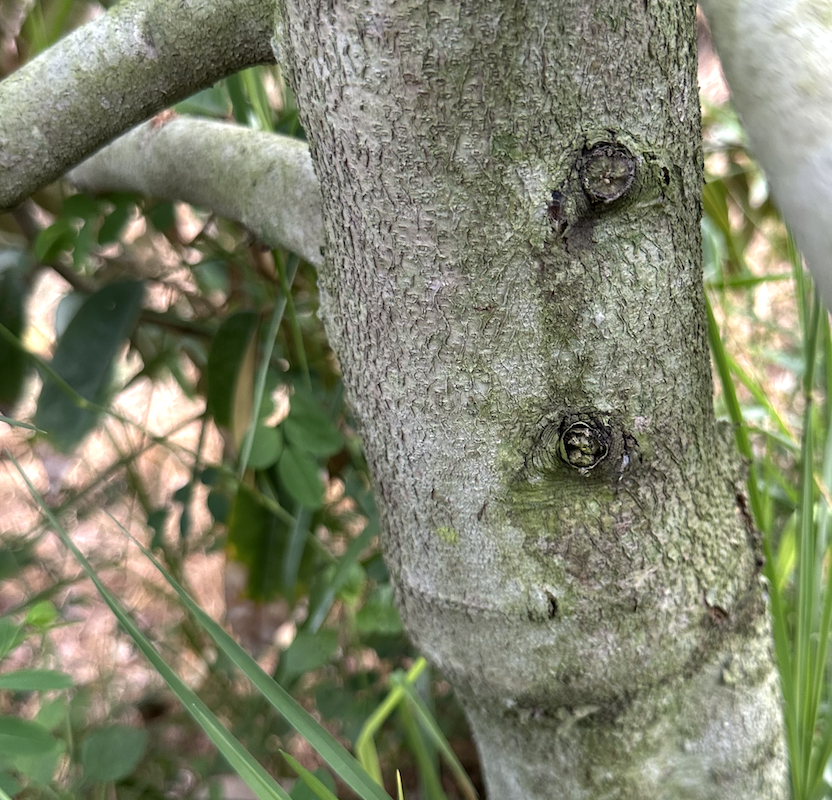
Label: pink_disease